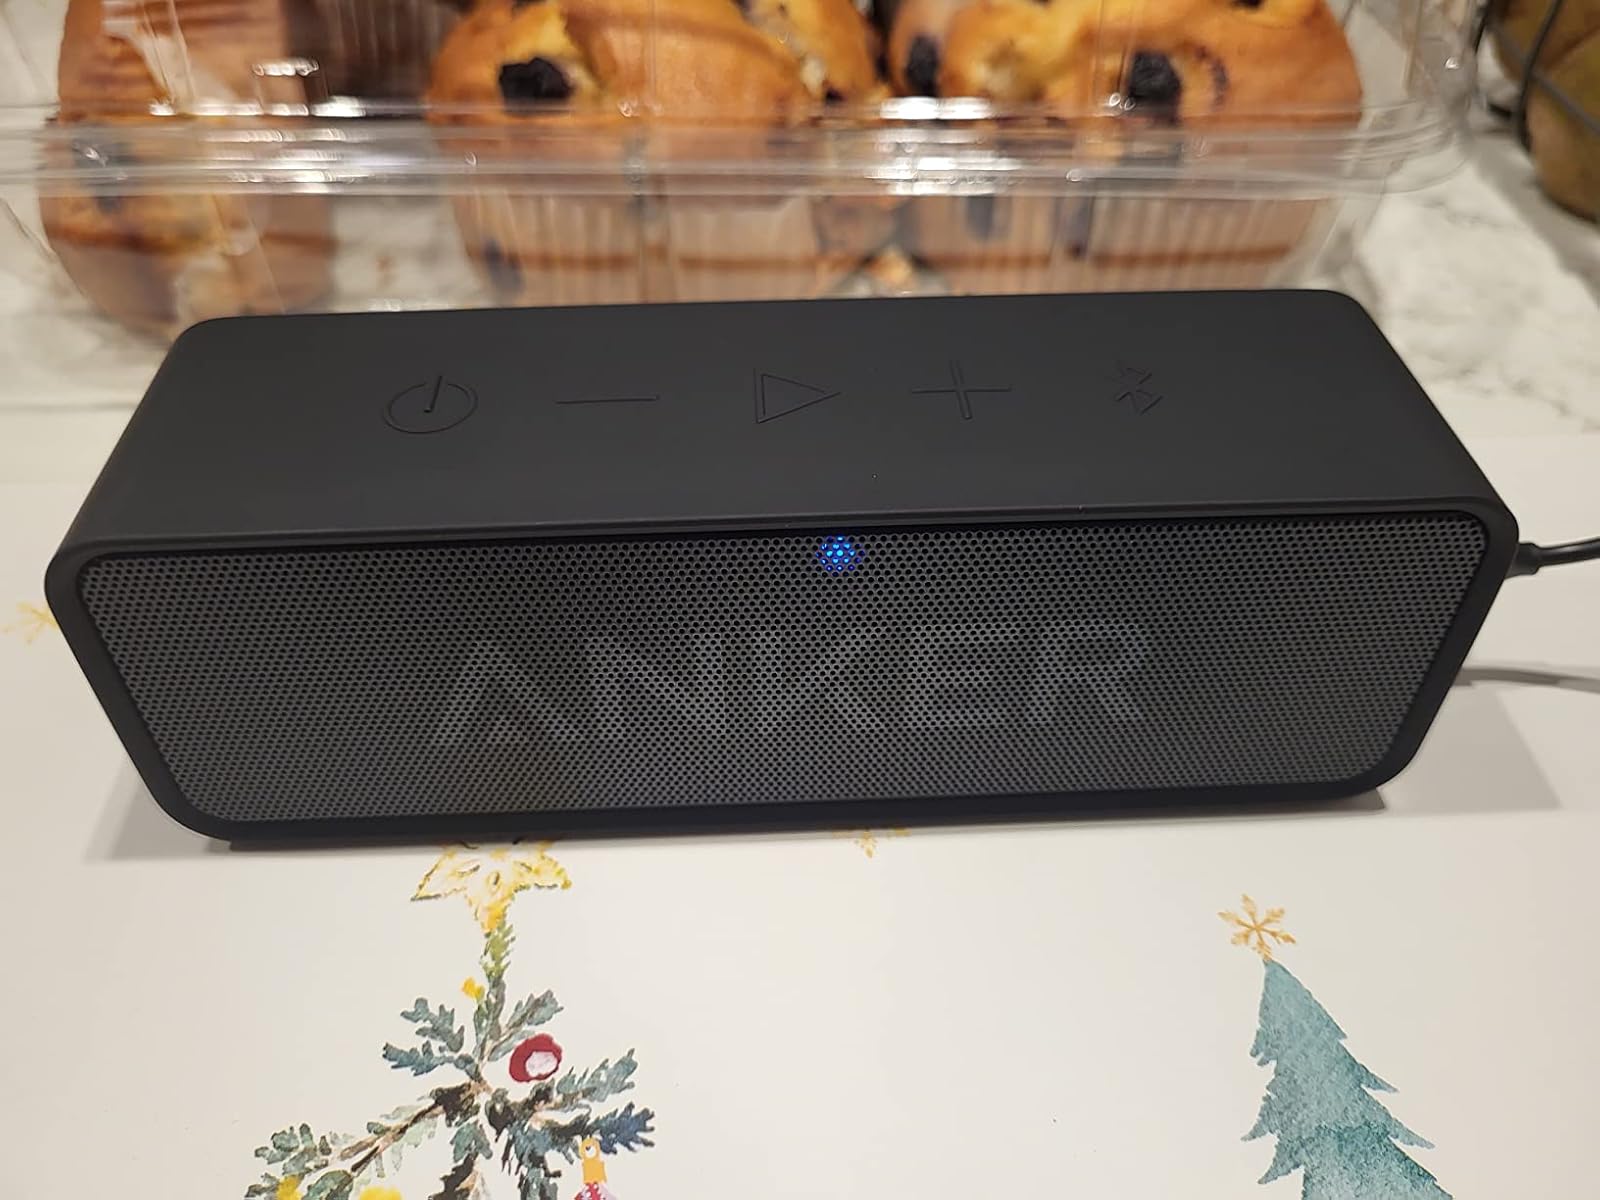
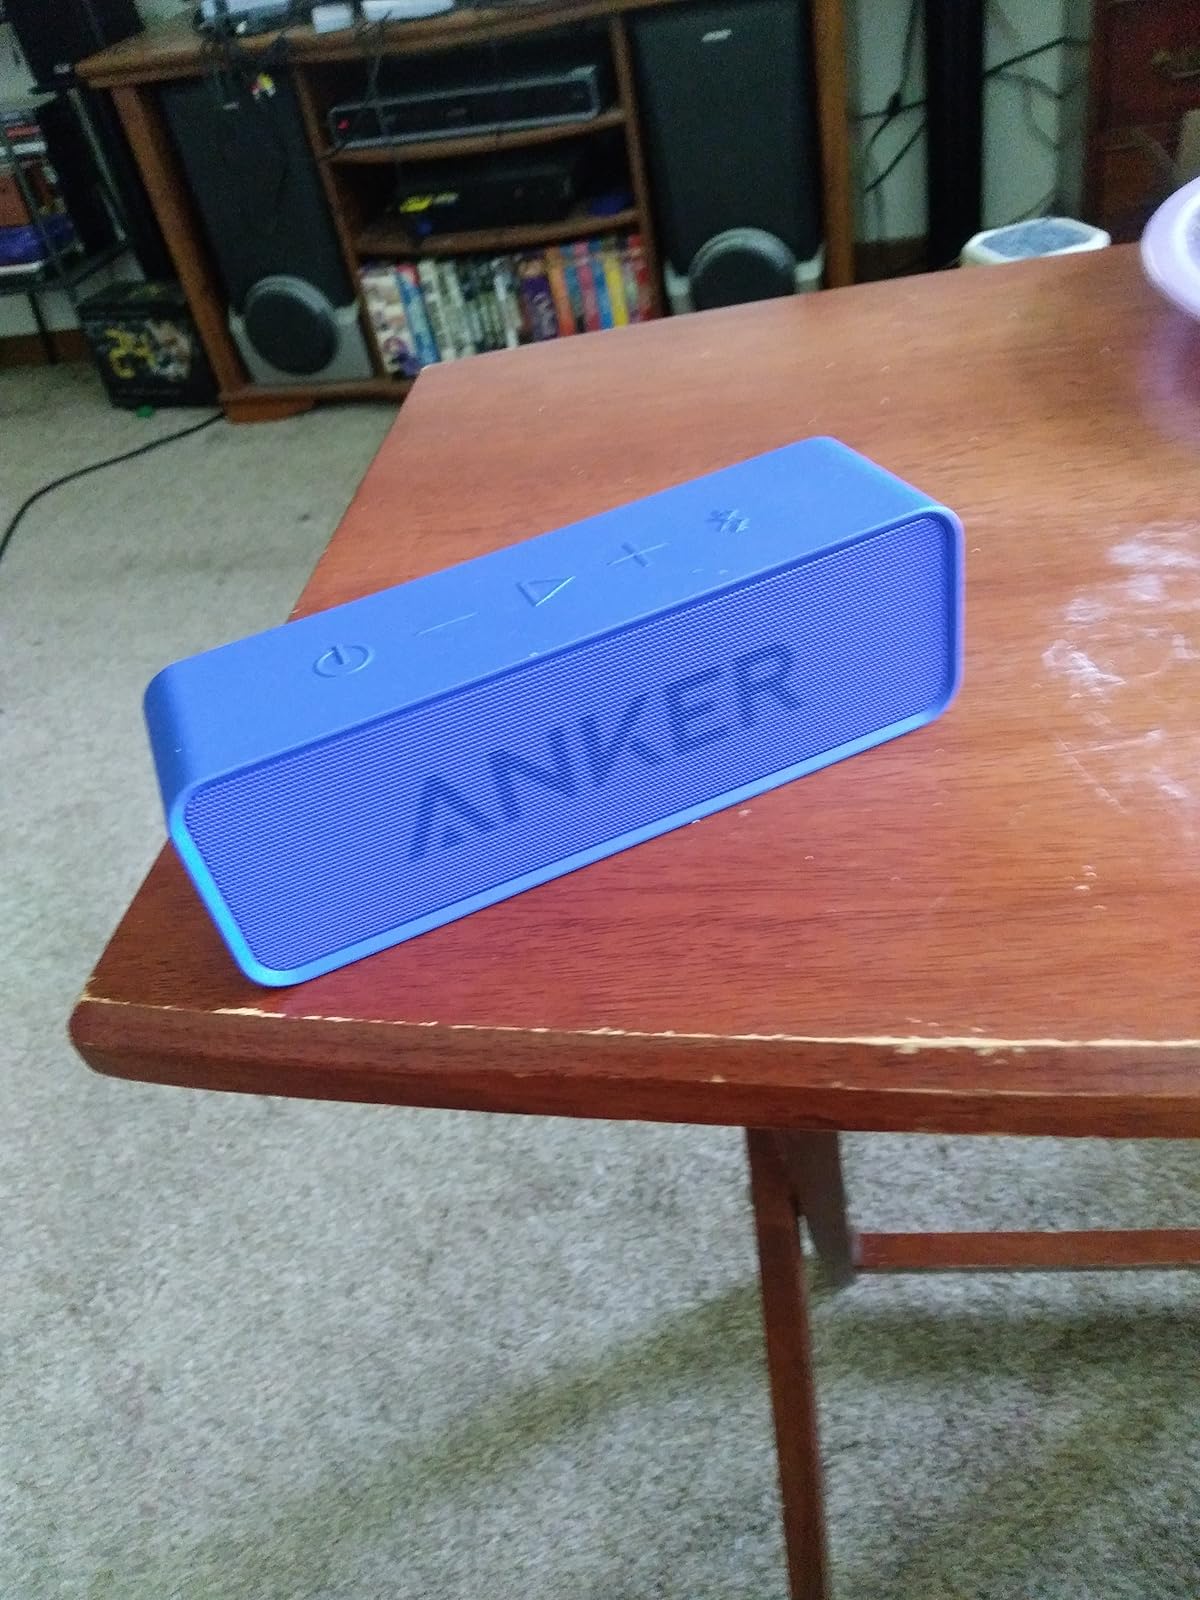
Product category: speaker
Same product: no